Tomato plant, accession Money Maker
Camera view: horizontal (90 deg, fisheye); turntable rotation: 60 degrees
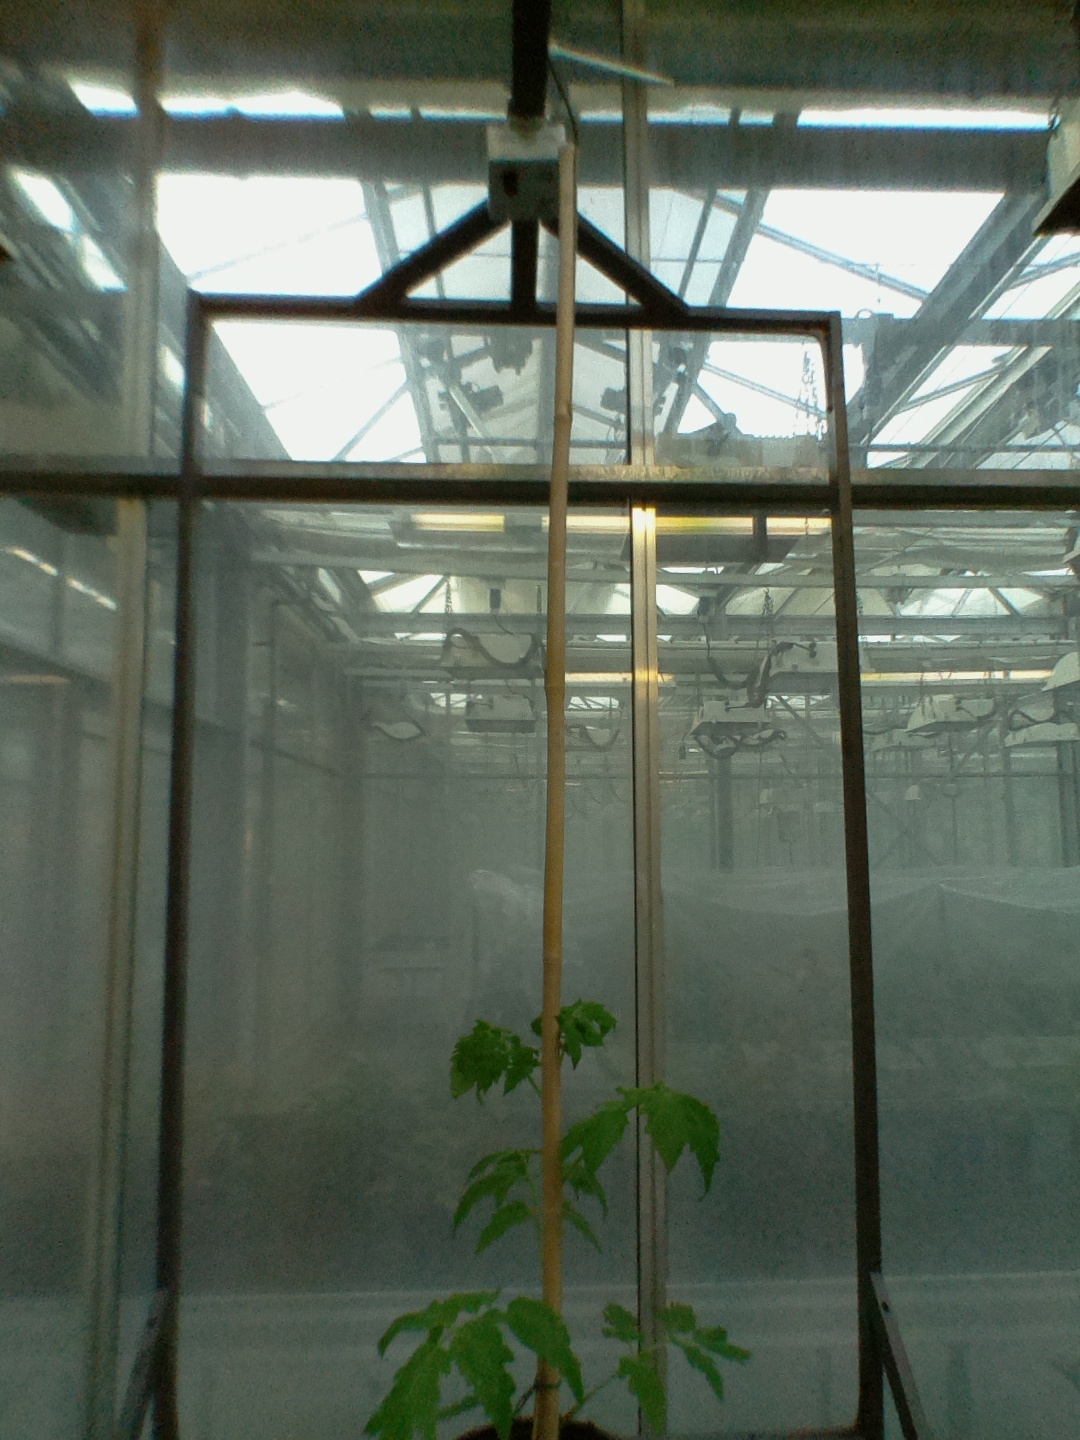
BBCH growth stage 13: 6 of true leaves visible